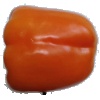
Label: orange_pepper